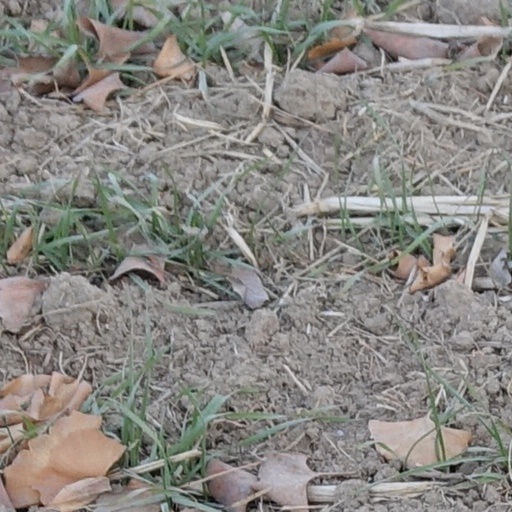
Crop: wheat